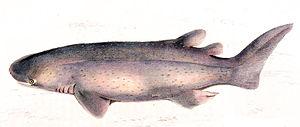
Le squale bouclé, surnommé la « chenille », est l'une des deux espèces de requins de la famille des Echinorhinidae. Il habite les eaux tropicales et tempérées du monde entier, à l'exception de celles de l'est de l'océan Pacifique. Ce squale rarement rencontré nage près du fond, à des profondeurs allant d'ordinaire de 400 à 900 mètres, mais peut nager dans des eaux bien moins profondes. Il a un gros corps et deux petites nageoires dorsales situées bien à l'arrière et aucune nageoire anale. Il est facilement reconnaissable par les grands denticules cutanés semblables à des épines qui sont disséminés sur son corps et dont certains peuvent fusionner. Il est brun violacé ou noir et peut mesurer jusqu'à 3,1 m de long.